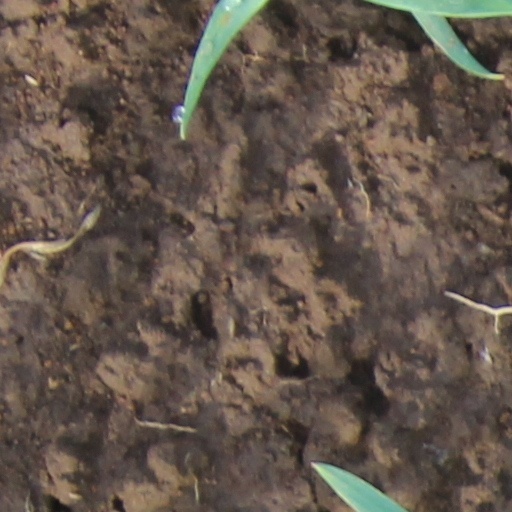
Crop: wheat